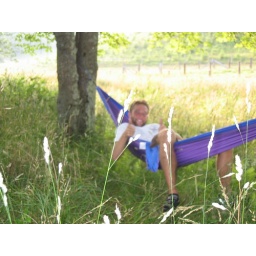
Floyd County sleeping in field across street from linda's